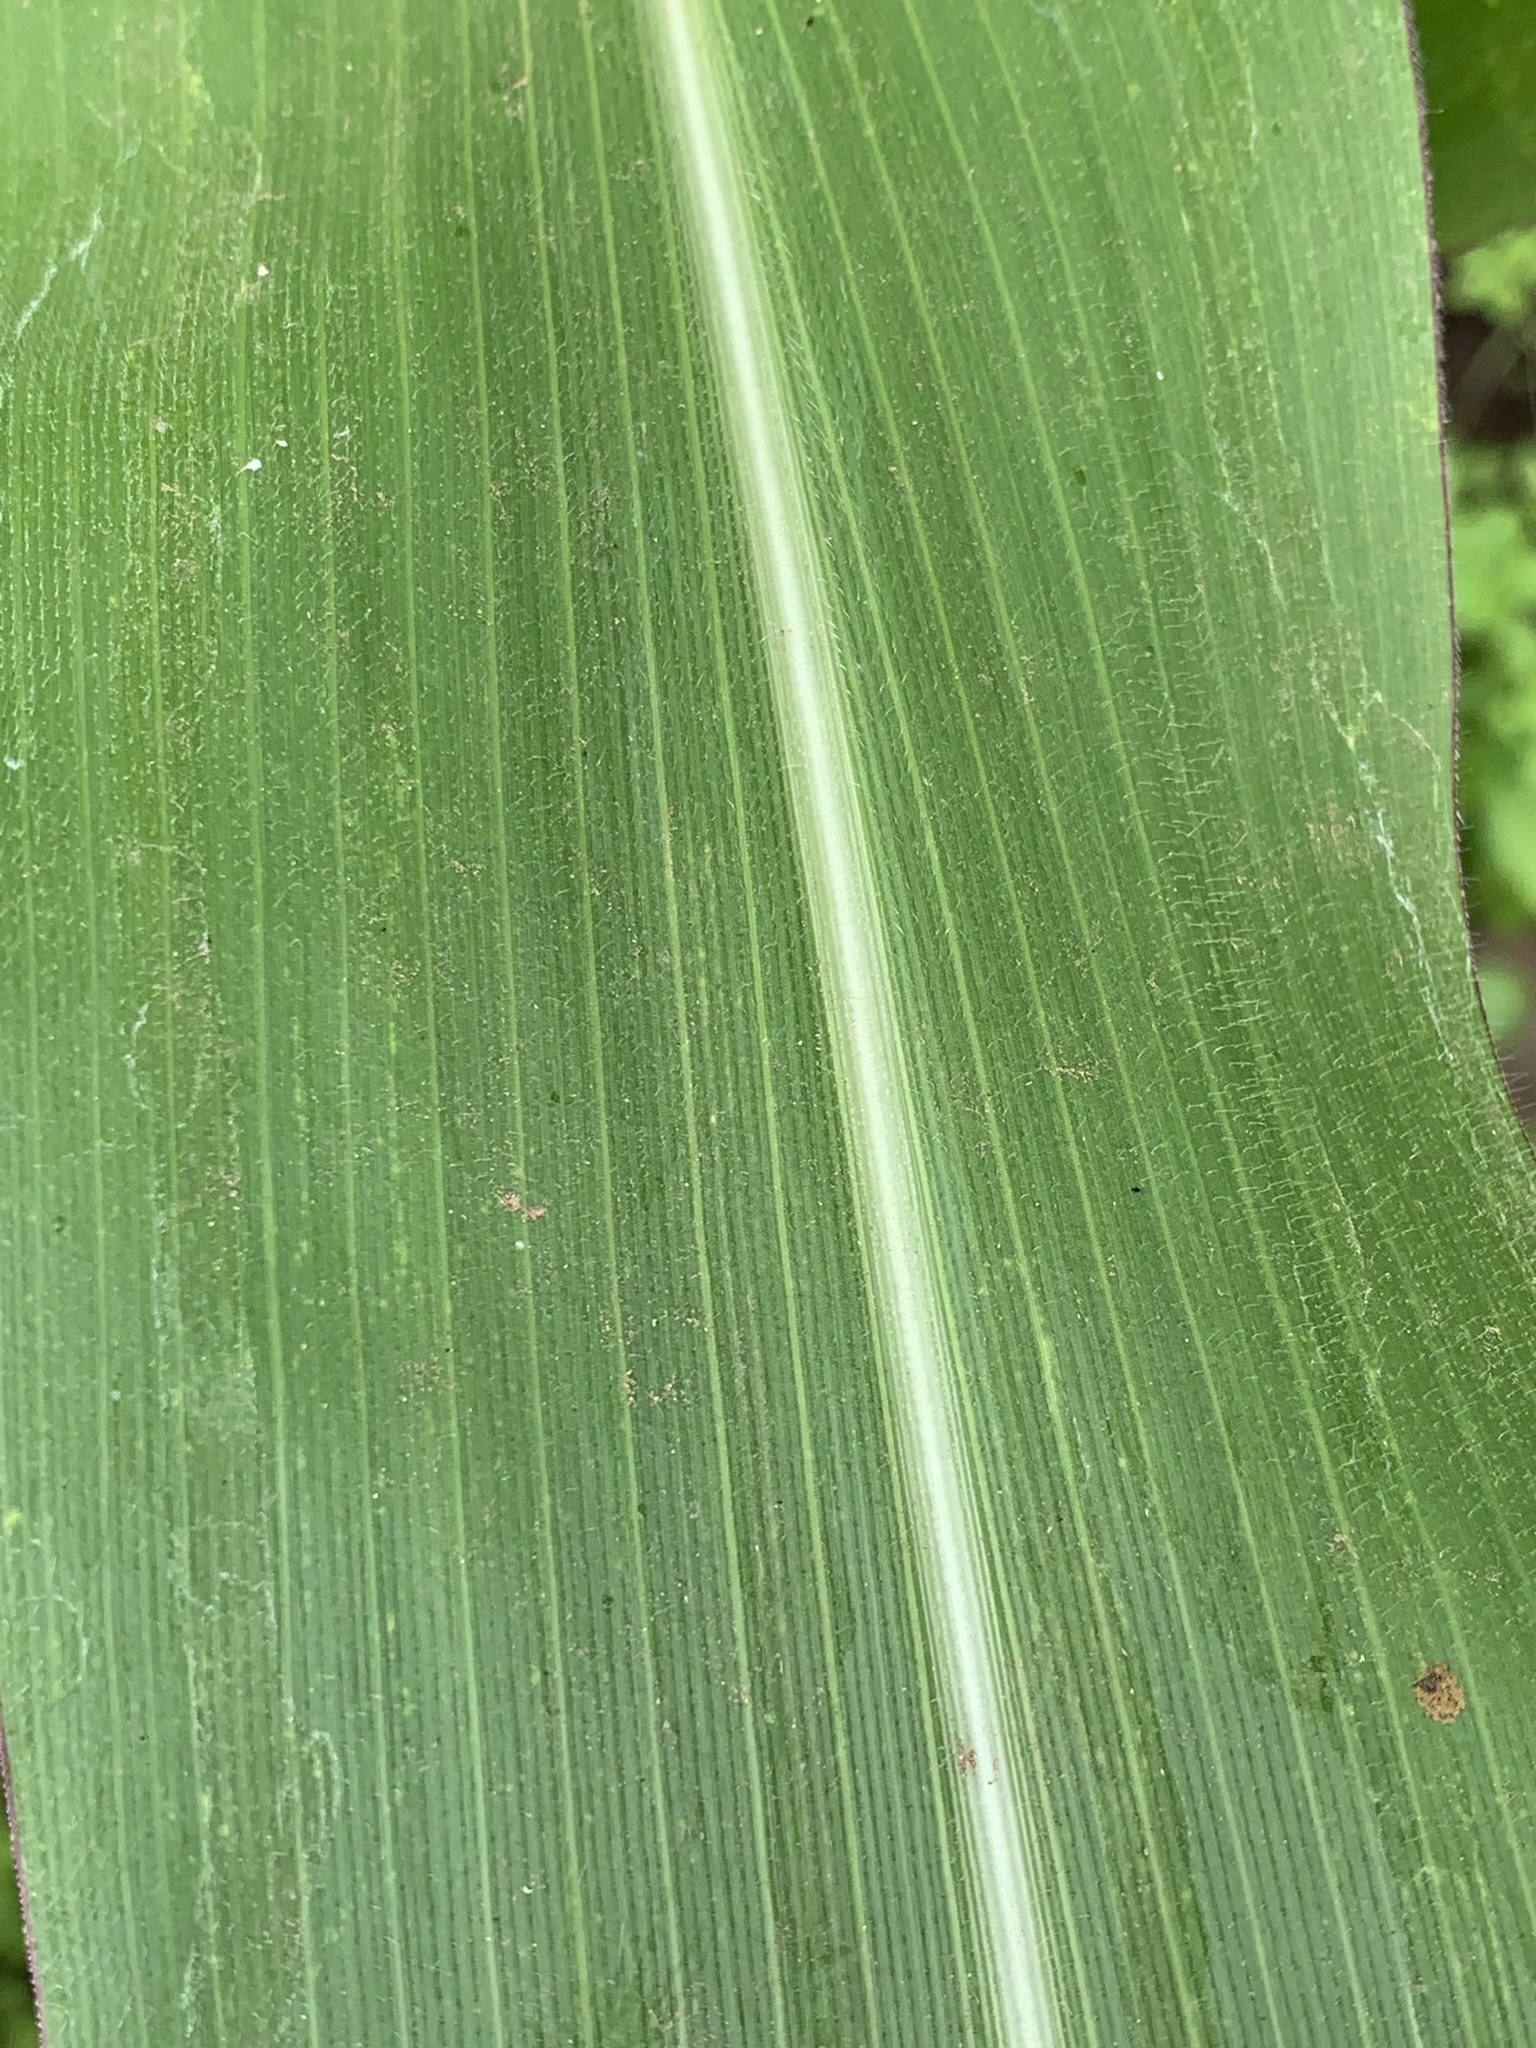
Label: Healthy